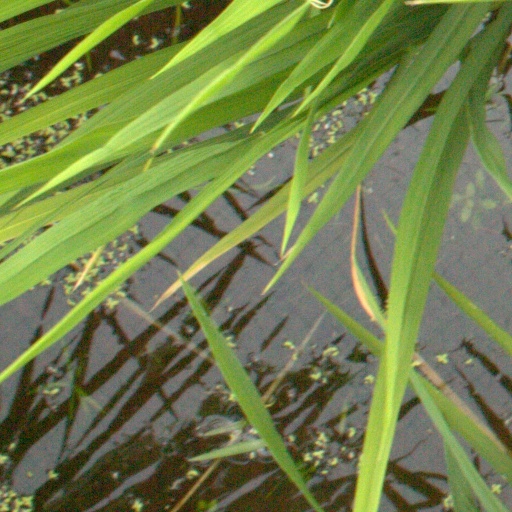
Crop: rice